String Quartet No. 10 (Villa-Lobos)

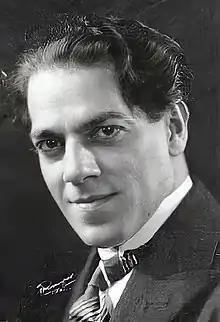
Heitor Villa-Lobos

String Quartet No. 10 is one of a series of seventeen works in the genre by the Brazilian composer Heitor Villa-Lobos, and was written in 1946. A performance lasts approximately 23 minutes.